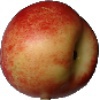
Label: Nectarine 1